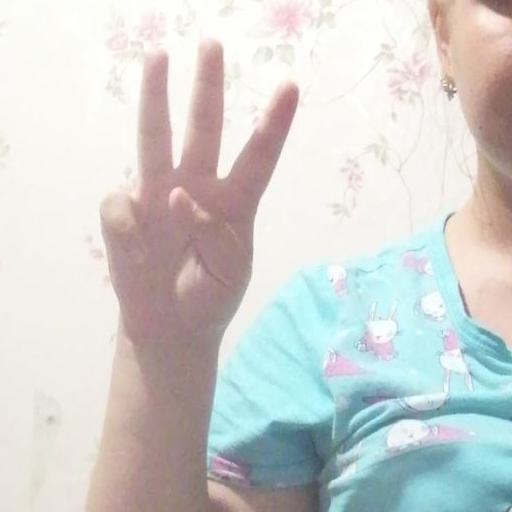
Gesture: three